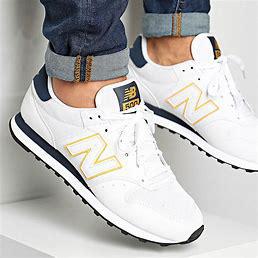
Brand: New
Model: Balance Lifestyle